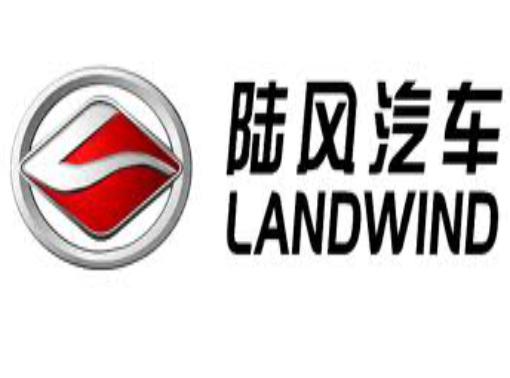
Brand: Landwind-2
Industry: Transportation